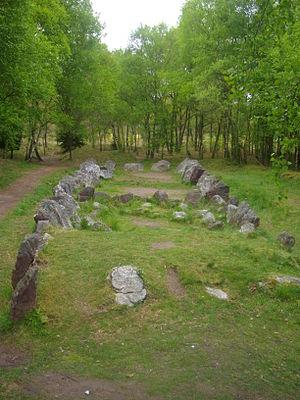
Site mégalithique dit Jardin aux Moines
Cet article recense les sites mégalithiques du Morbihan, en France.
Néant-sur-Yvel [neɑ̃ syʁ ivɛl] est une commune française, située dans le département du Morbihan en région Bretagne. Ses habitants sont appelés les Néantais.